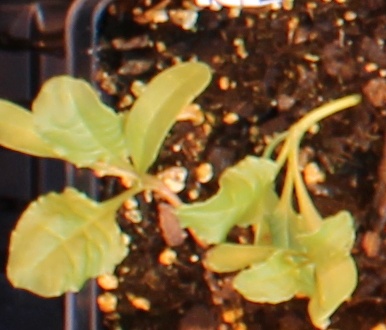
Label: Sugar beet